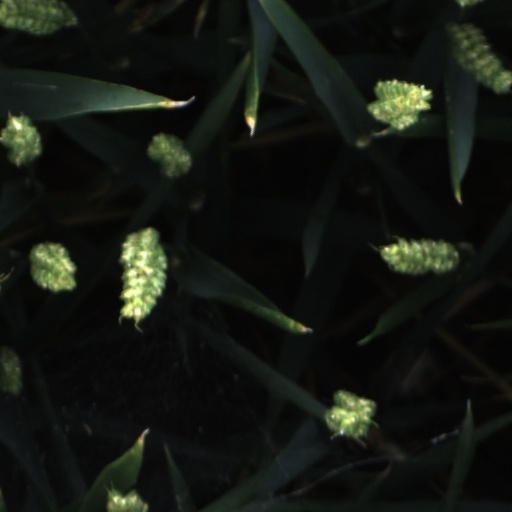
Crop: wheat